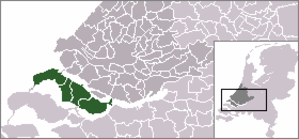
Goeree-Overflakkee est une île et commune néerlandaise appartenant à la province de la Hollande-Méridionale. Située dans le sud-ouest de cette province, l'île est reliée aux autres îles et au continent par quatre barrages. Cette terre est plate et se trouve au même niveau que la mer ; seule la zone de dunes au nord-ouest est plus élevée.
Cet article est une liste des communes des Pays-Bas. Depuis le 1ᵉʳ janvier 2019, il existe 355 communes, ainsi que trois communes à statut particulier, Bonaire, Saba et Saint-Eustache, créées des suites de la dissolution de la fédération des Antilles néerlandaises.